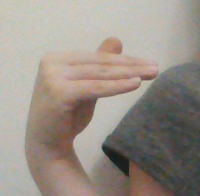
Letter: khaa